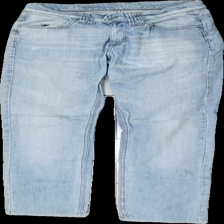
View: front
Type: Jeans
Category: Ladies
Brand: Not in the list
Brand text on label: vila
Colors: Blue
Material: 100% cotton
Cut: Regular
Season: All
Trend: Denim
Holes: Minor
Price range: <50
Recommended usage: Export
Description: blå jeans med hål som försökts lagats men inte så bra